Cornicello

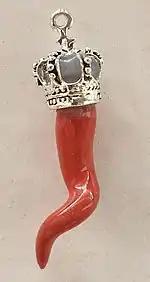
Red cornicello

A cornicello is a twisted horn-shaped charm often made of gold, silver, plastic, bone, terracotta, or red coral. Cornicelli are thought to be modeled after an eland horn, to represent fertility, virility, and strength. The shape and colour of the red cornicelli are reminiscent of a chili pepper. The evil eye is believed to harm nursing mothers and their babies, bearing fruit trees, milking animals, and the sperm of men - the forces of generation. In addition to being worn as jewelry, cornicelli are sometimes hung from the rearview mirrors of cars (based on the older custom of using them to protect draft horses), and in houses.